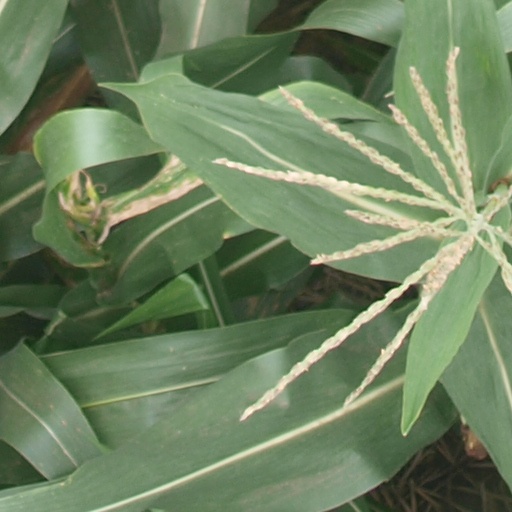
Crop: maize; corn